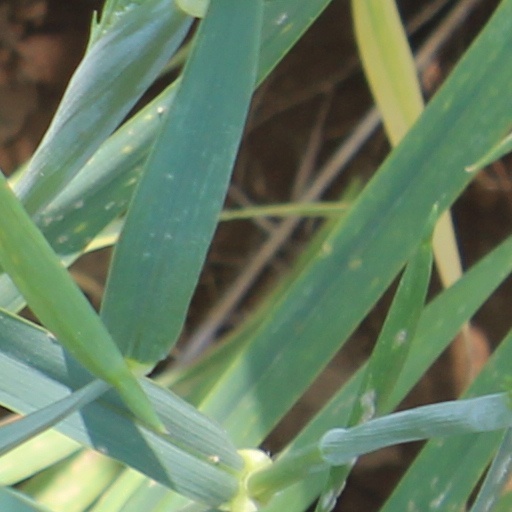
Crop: wheat